Loughor Viaduct

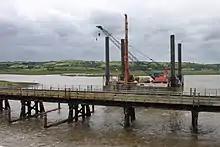
Foundations being piled for the new bridge, July 2012

Between 1979 and 1981, the viaduct underwent an extensive refurbishment programme. It was overseen by the civil engineer Christopher Loudon Wallis and described as being 'sympathetic' to the original structure, retaining a large proportion of its original timber.